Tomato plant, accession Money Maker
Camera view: tilt-top (135 deg); turntable rotation: 30 degrees
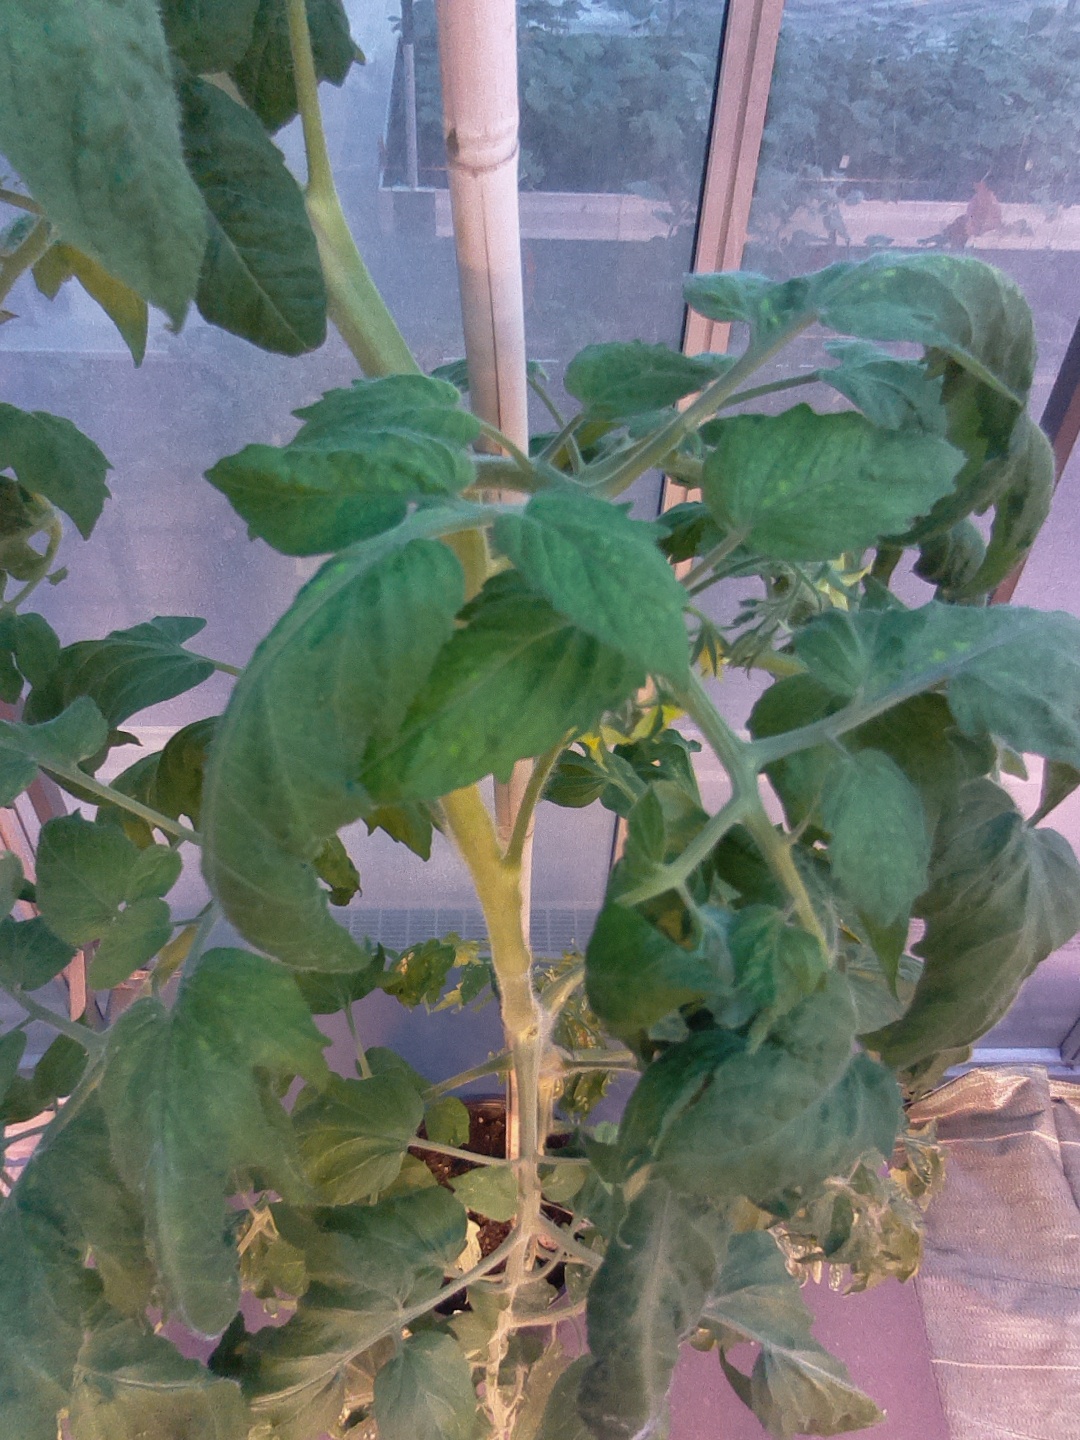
BBCH growth stage 70: Fruits at the main stem or branches visibles